Giovanni Schiaparelli

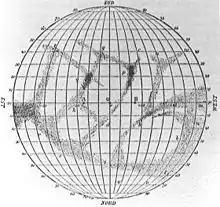
Schiaparelli's planisphere of Mercury

In his 1877 Map of Mars, Schiaparelli devised an entirely new system of nomenclature that quickly superseded the previous one established by Richard A. Proctor. An expert on ancient astronomy and geography, Schiaparelli used Latin names, drawn from the myths, history and geography of classical antiquity; dark features were named after ancient seas and rivers, light areas after islands and legendary lands.